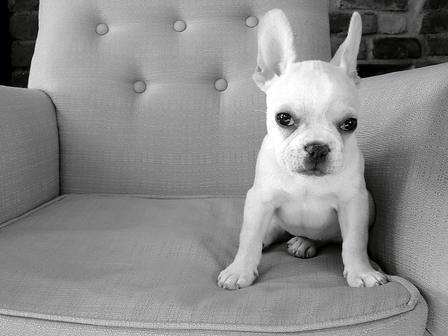
French_bulldog